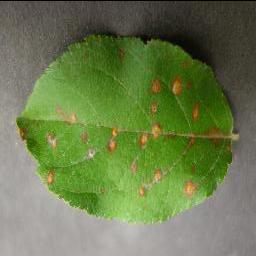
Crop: apple
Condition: cedar_rust